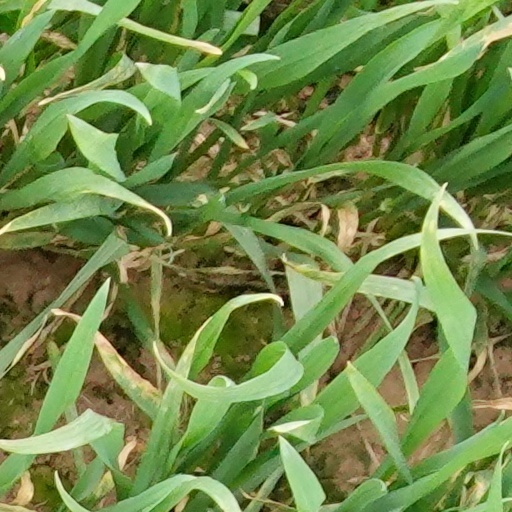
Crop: wheat